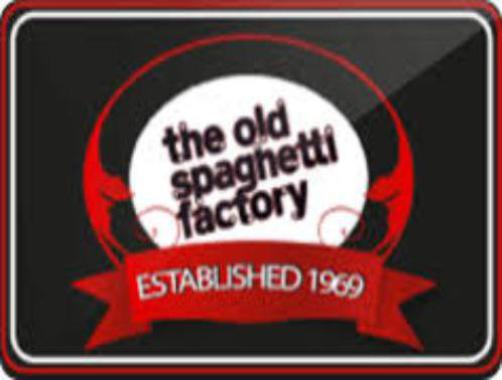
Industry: Food